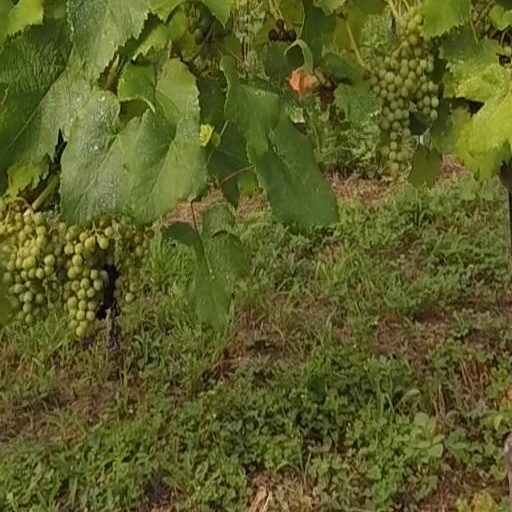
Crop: grape